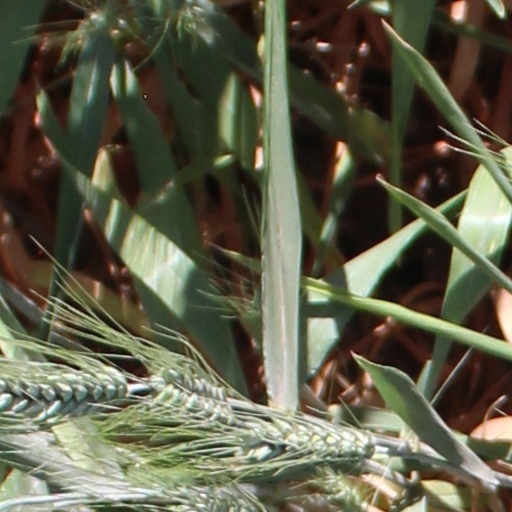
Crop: wheat